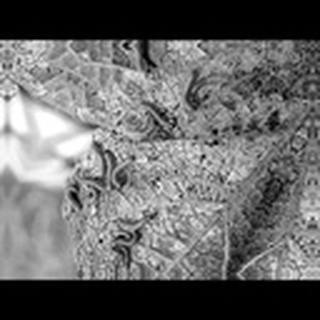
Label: cotton_army_worm